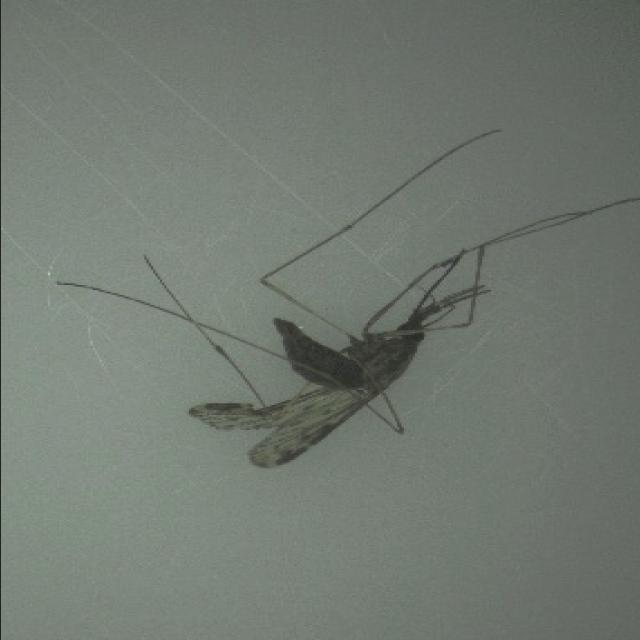
Species: anopheles_sinensis